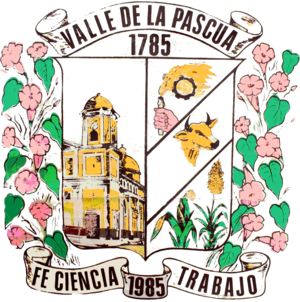
Leonardo Infante est l'une des 15 municipalités de l'État de Guárico au Venezuela. Son chef-lieu est Valle de la Pascua. En 2011, la population s'élève à 120 889 habitants.